Nora O'Mahoney

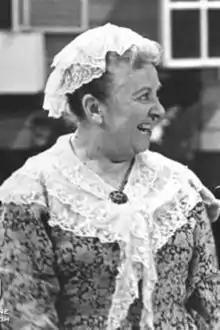
Nora O'Mahoney as "Godmother" in Wanderly Wagon (1982)

Nora O'Mahoney (1912–1989) was an Irish actress and lay missionary, known for Molly Malloy in "Darby O'Gill and the Little People" (1959) and as Godmother in "Wanderly Wagon" (1967–1982).